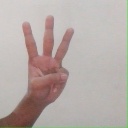
अक्षर: व